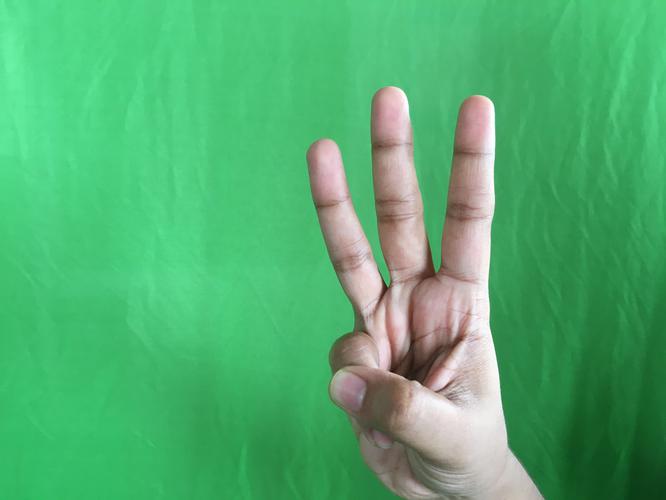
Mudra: Trishulam
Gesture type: single_hand